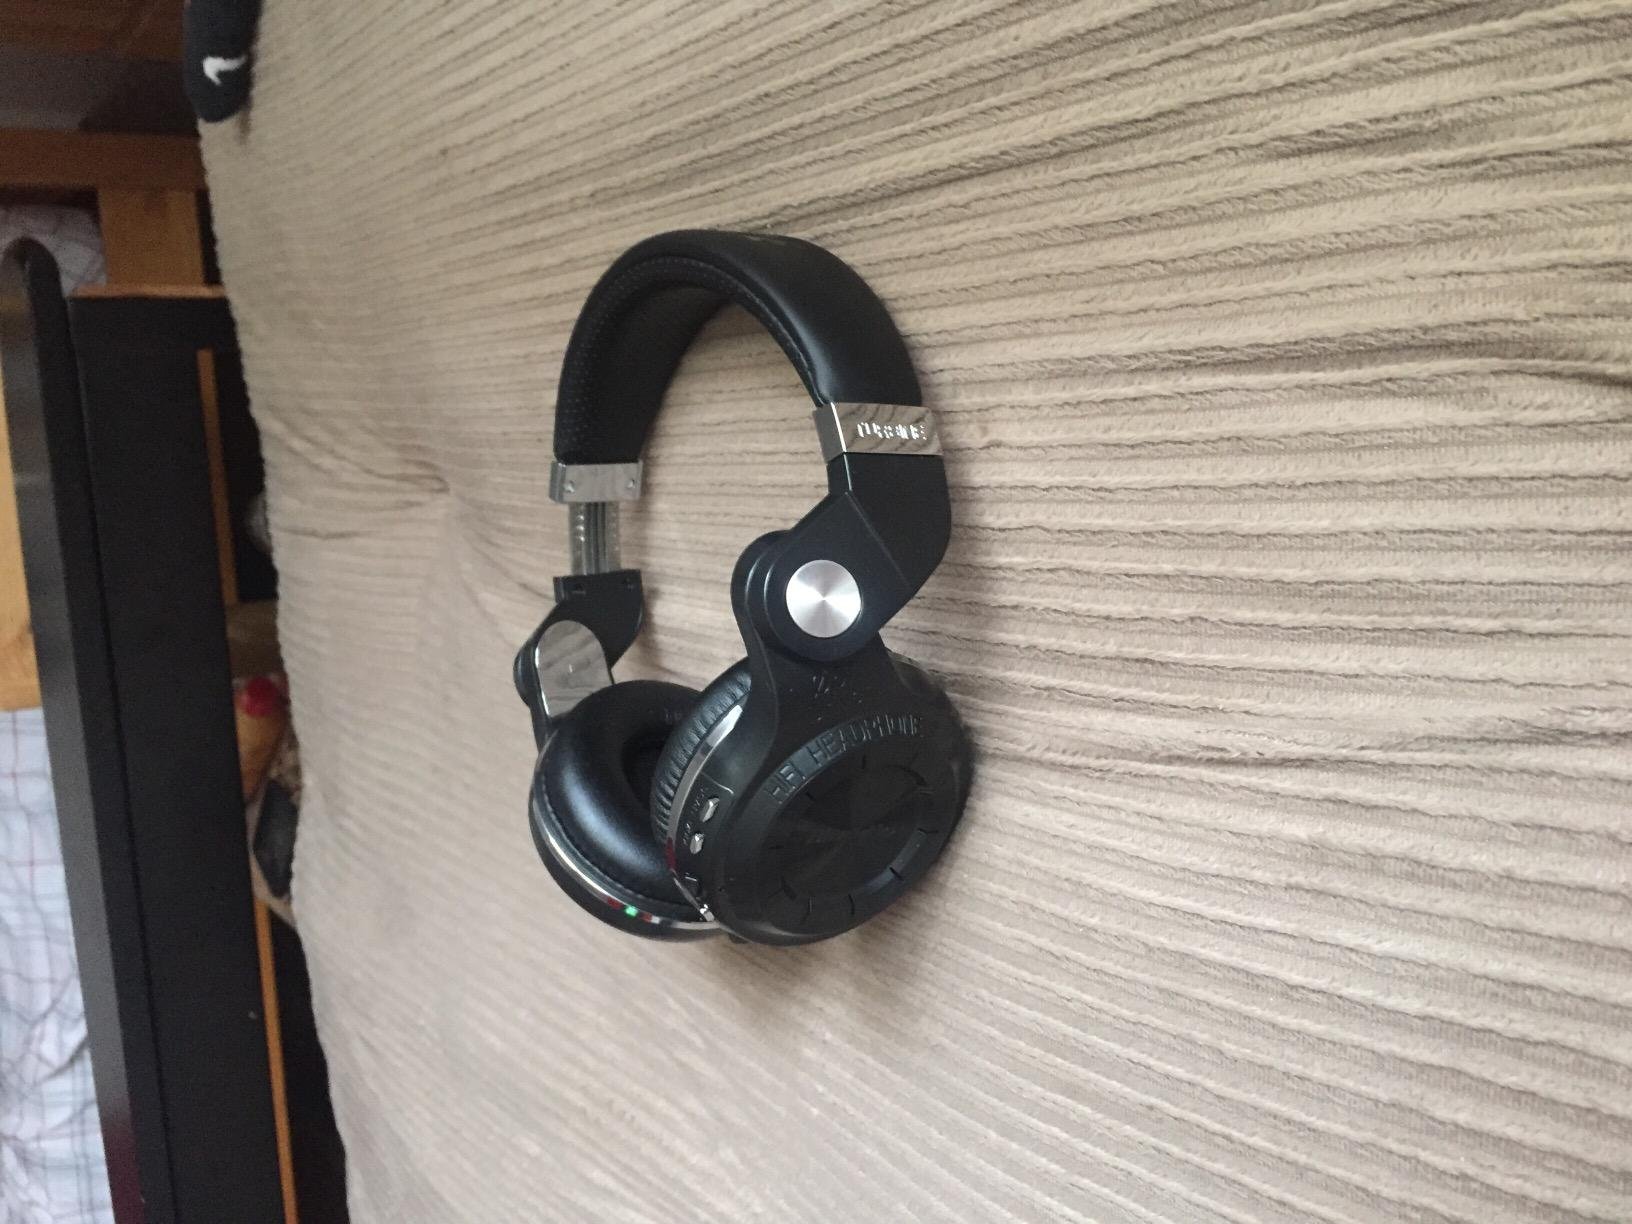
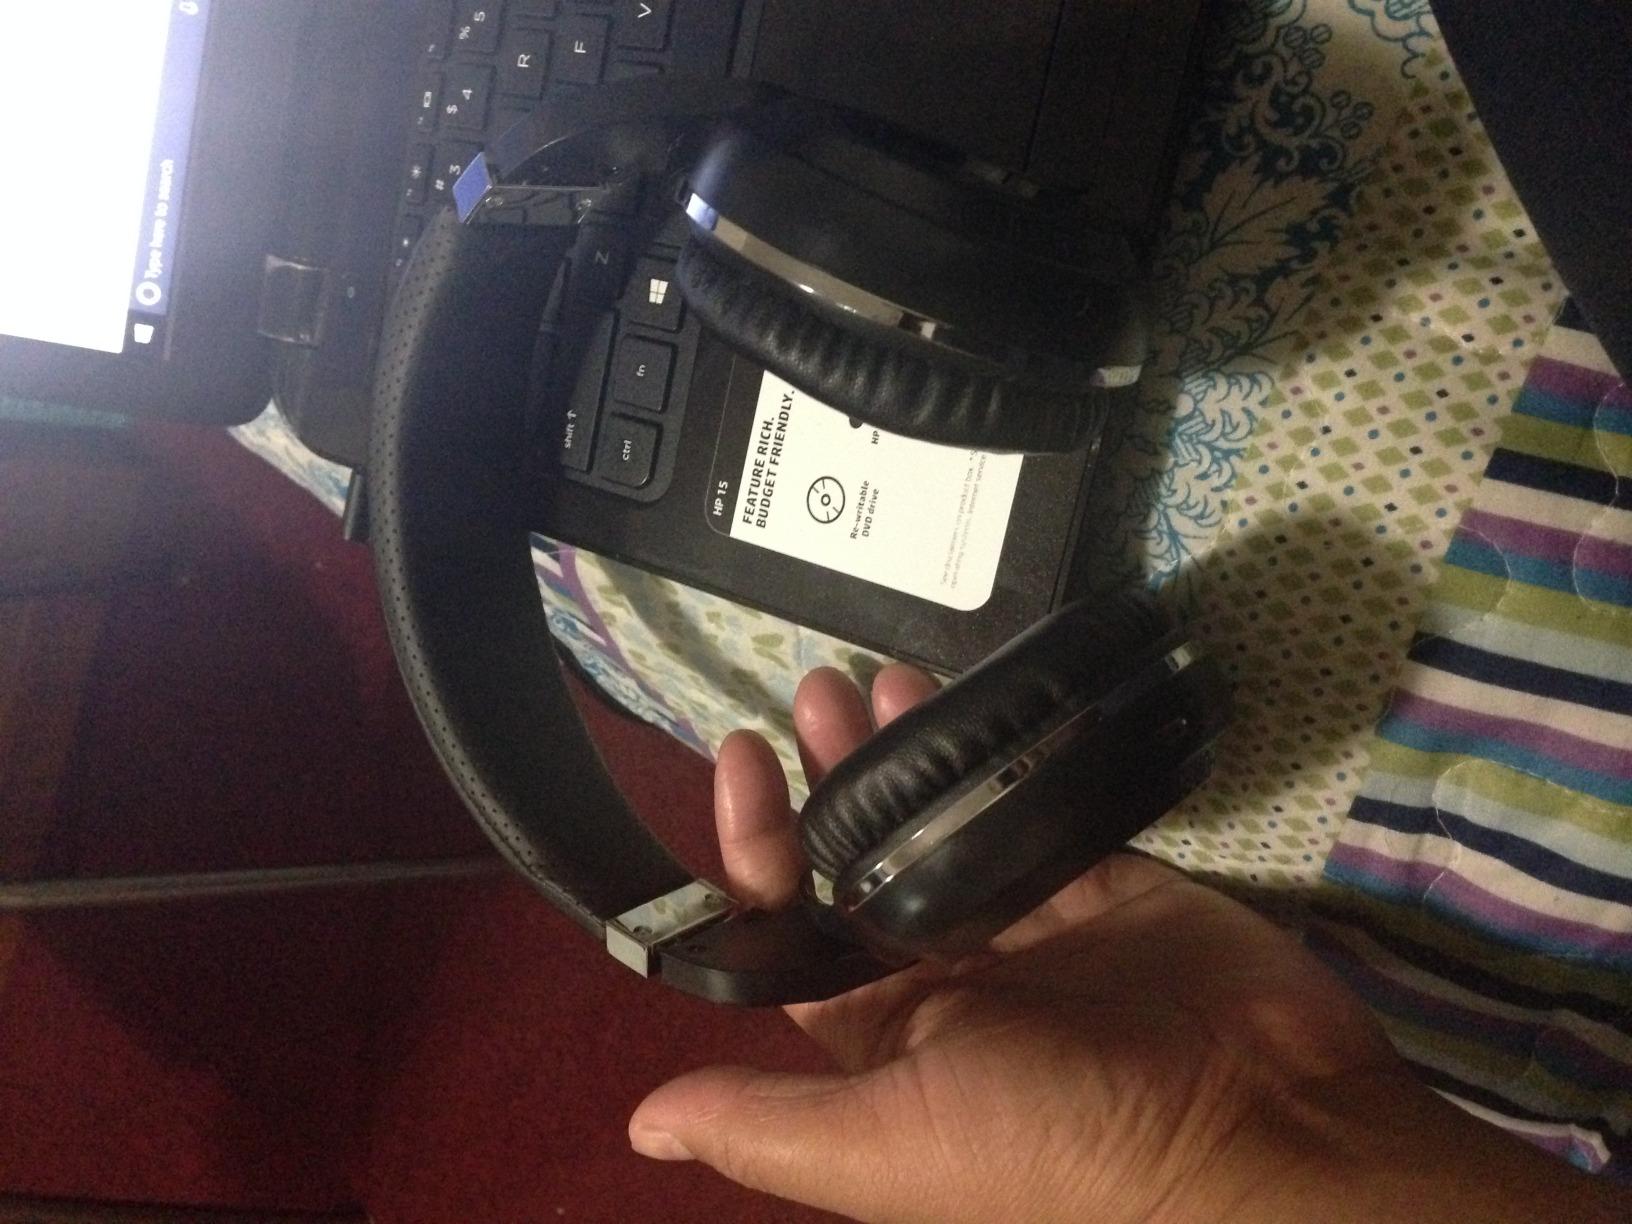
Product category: headphones
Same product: no